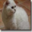
Label: cat